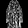
Label: Dress